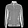
Label: Coat